Sebastian Giovinco

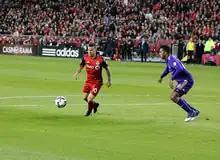
Sebastian Giovinco in match against Orlando City

On 19 January 2015, Giovinco signed with Canadian team Toronto FC of Major League Soccer (MLS). He was set to join the team upon the completion of the Serie A season in July 2015. He signed a five-year contract with a reported annual salary of $7 million, making him the highest paid player in MLS ahead of Orlando City SC's Kaká, and the highest paid Italian player in all leagues. On 2 February, Juventus announced that Giovinco had left the club five months earlier than originally expected in order to kick-start his career in MLS with Toronto FC. Giovinco made his debut for Toronto FC against Vancouver Whitecaps FC on 7 March. He provided an assist for Jozy Altidore's equalising goal in the 32nd minute. He scored his first goal for Toronto FC on 4 April, in a 3–2 loss to Chicago Fire, also later setting up Benoît Cheyrou's goal. On 13 May, Giovinco scored and assisted a goal in a 3–2 home win over Montreal Impact in the return leg of the 2015 Canadian Championship semi-finals, although Montreal progressed to the final on away goals, having won the home leg 1–0. After setting up two goals in TFC's 3–1 home win over San José on 30 May, Giovinco was voted Major League Soccer Player of the Week by the North American Soccer Reporters, for week 13 of the 2015 MLS season. Following his two goals in Toronto FC's 2–1 away win over D.C. United, he was named MLS Player of the Week for a second consecutive time the following week.